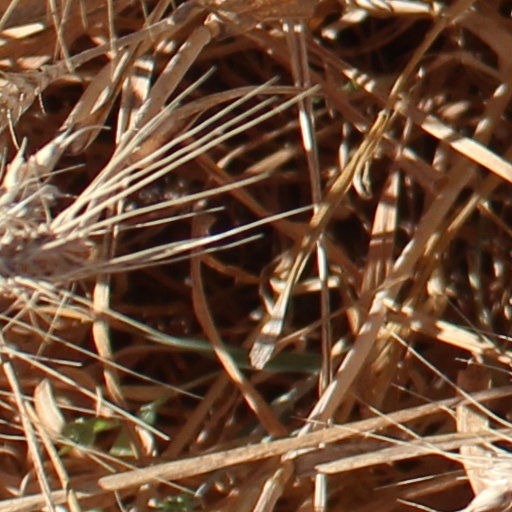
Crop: wheat